Chuck Drazenovich

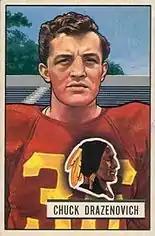
Drazenovich on a 1951 Bowman football card

Charles Mark Drazenovich (August 7, 1927 – February 27, 1992) was an American professional football player who spent his entire 10-year career as a linebacker with the Washington Redskins of the National Football League (NFL) from 1950 to 1959. He played college football for the Penn State Nittany Lions and was selected in the ninth round of the 1949 NFL draft. Drazenovich played in four Pro Bowls (1955–1958) and was selected as one of the 80 Greatest Redskins. From 1964 to 1967 he was a radio announcer for the team.